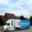
Label: truck